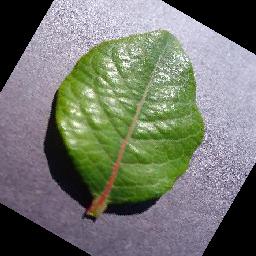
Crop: blueberry
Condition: healthy